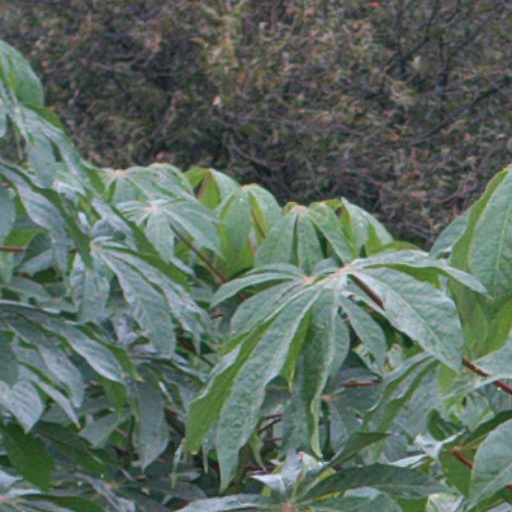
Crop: cassava